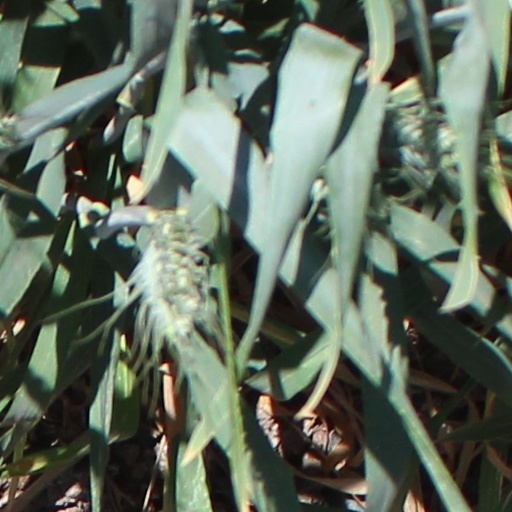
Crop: wheat